Lya De Putti

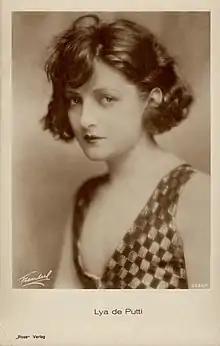
de Putti 1929

In 1913, she married Zoltán Szepessy de Négyes, a county magistrate at least 10 years her senior. The couple had two daughters, Ilona (born 1914) and Judit (born 1916). Upon divorcing in 1918, Szepessy told their two daughters that their mother had died; there was even a headstone in a Hungarian cemetery that bore the inscription 'Lya de Putti - died 1920'. On 8 March 1932, Szepessy committed suicide in a Budapest hotel due to financial difficulties and grief over de Putti's death; it wasn't until his death that Ilona and Judit learned about their mother's true fate.